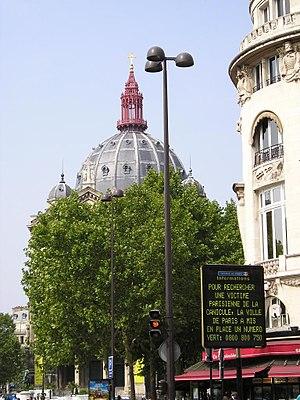
Affichage municipal de Paris après la canicule européenne de 2003, place Saint-Augustin, Paris, 27 août 2003.
La canicule européenne de 2003 est un événement climatique d'ampleur exceptionnelle survenu de juin à août 2003 et qui a été marqué par de nombreux records de température au cours de la première quinzaine du mois d'août. Cette canicule a suivi un printemps exceptionnellement chaud et sec où les températures atteignent à certains endroits déjà 30 °C fin avril. Cette canicule importante associée à une sécheresse record rappelle la vague de chaleur de l'été 1947 en Europe et la sécheresse de 1976.